History of the Jews in North Macedonia

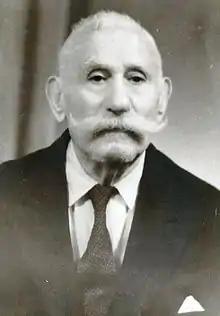
Rafael Moshe Kamhi was among the few survivors, after being saved by Bulgarian authorities. Among them were also Illés Spitz, Pepo Alaluf and others.

Many Jews joined the partisans fighting the Nazis in Yugoslavia. In Vardar Macedonia, Estreya Haim Ovadya, a Jewish woman from Bitola, was among the first women to join the partisan movement in 1941. The day before the deportations, the Central Committee of the Communist Party of Macedonia gave the Jewish community advance warning of the deportation. Shelters were organized, as well as connections to the partisan units, but unfortunately, few Jews believed that a program for their destruction was underway and chose to stay together in the ghettos instead. In contrast with the old Bulgarian territories, where widespread protests against the deportations took place, including petitions to the Sofia government, in Vardar Macedonia such organized movements were lacking. In the early morning of Thursday, March 11, 1943, Bulgarian police and army rounded up the entire Jewish population of Skopje, Bitola and Štip. The population was sent to a temporary detention center at "Monopol" the state tobacco warehouse in Skopje. Among 7,215 people who were detained in warehouses there were: